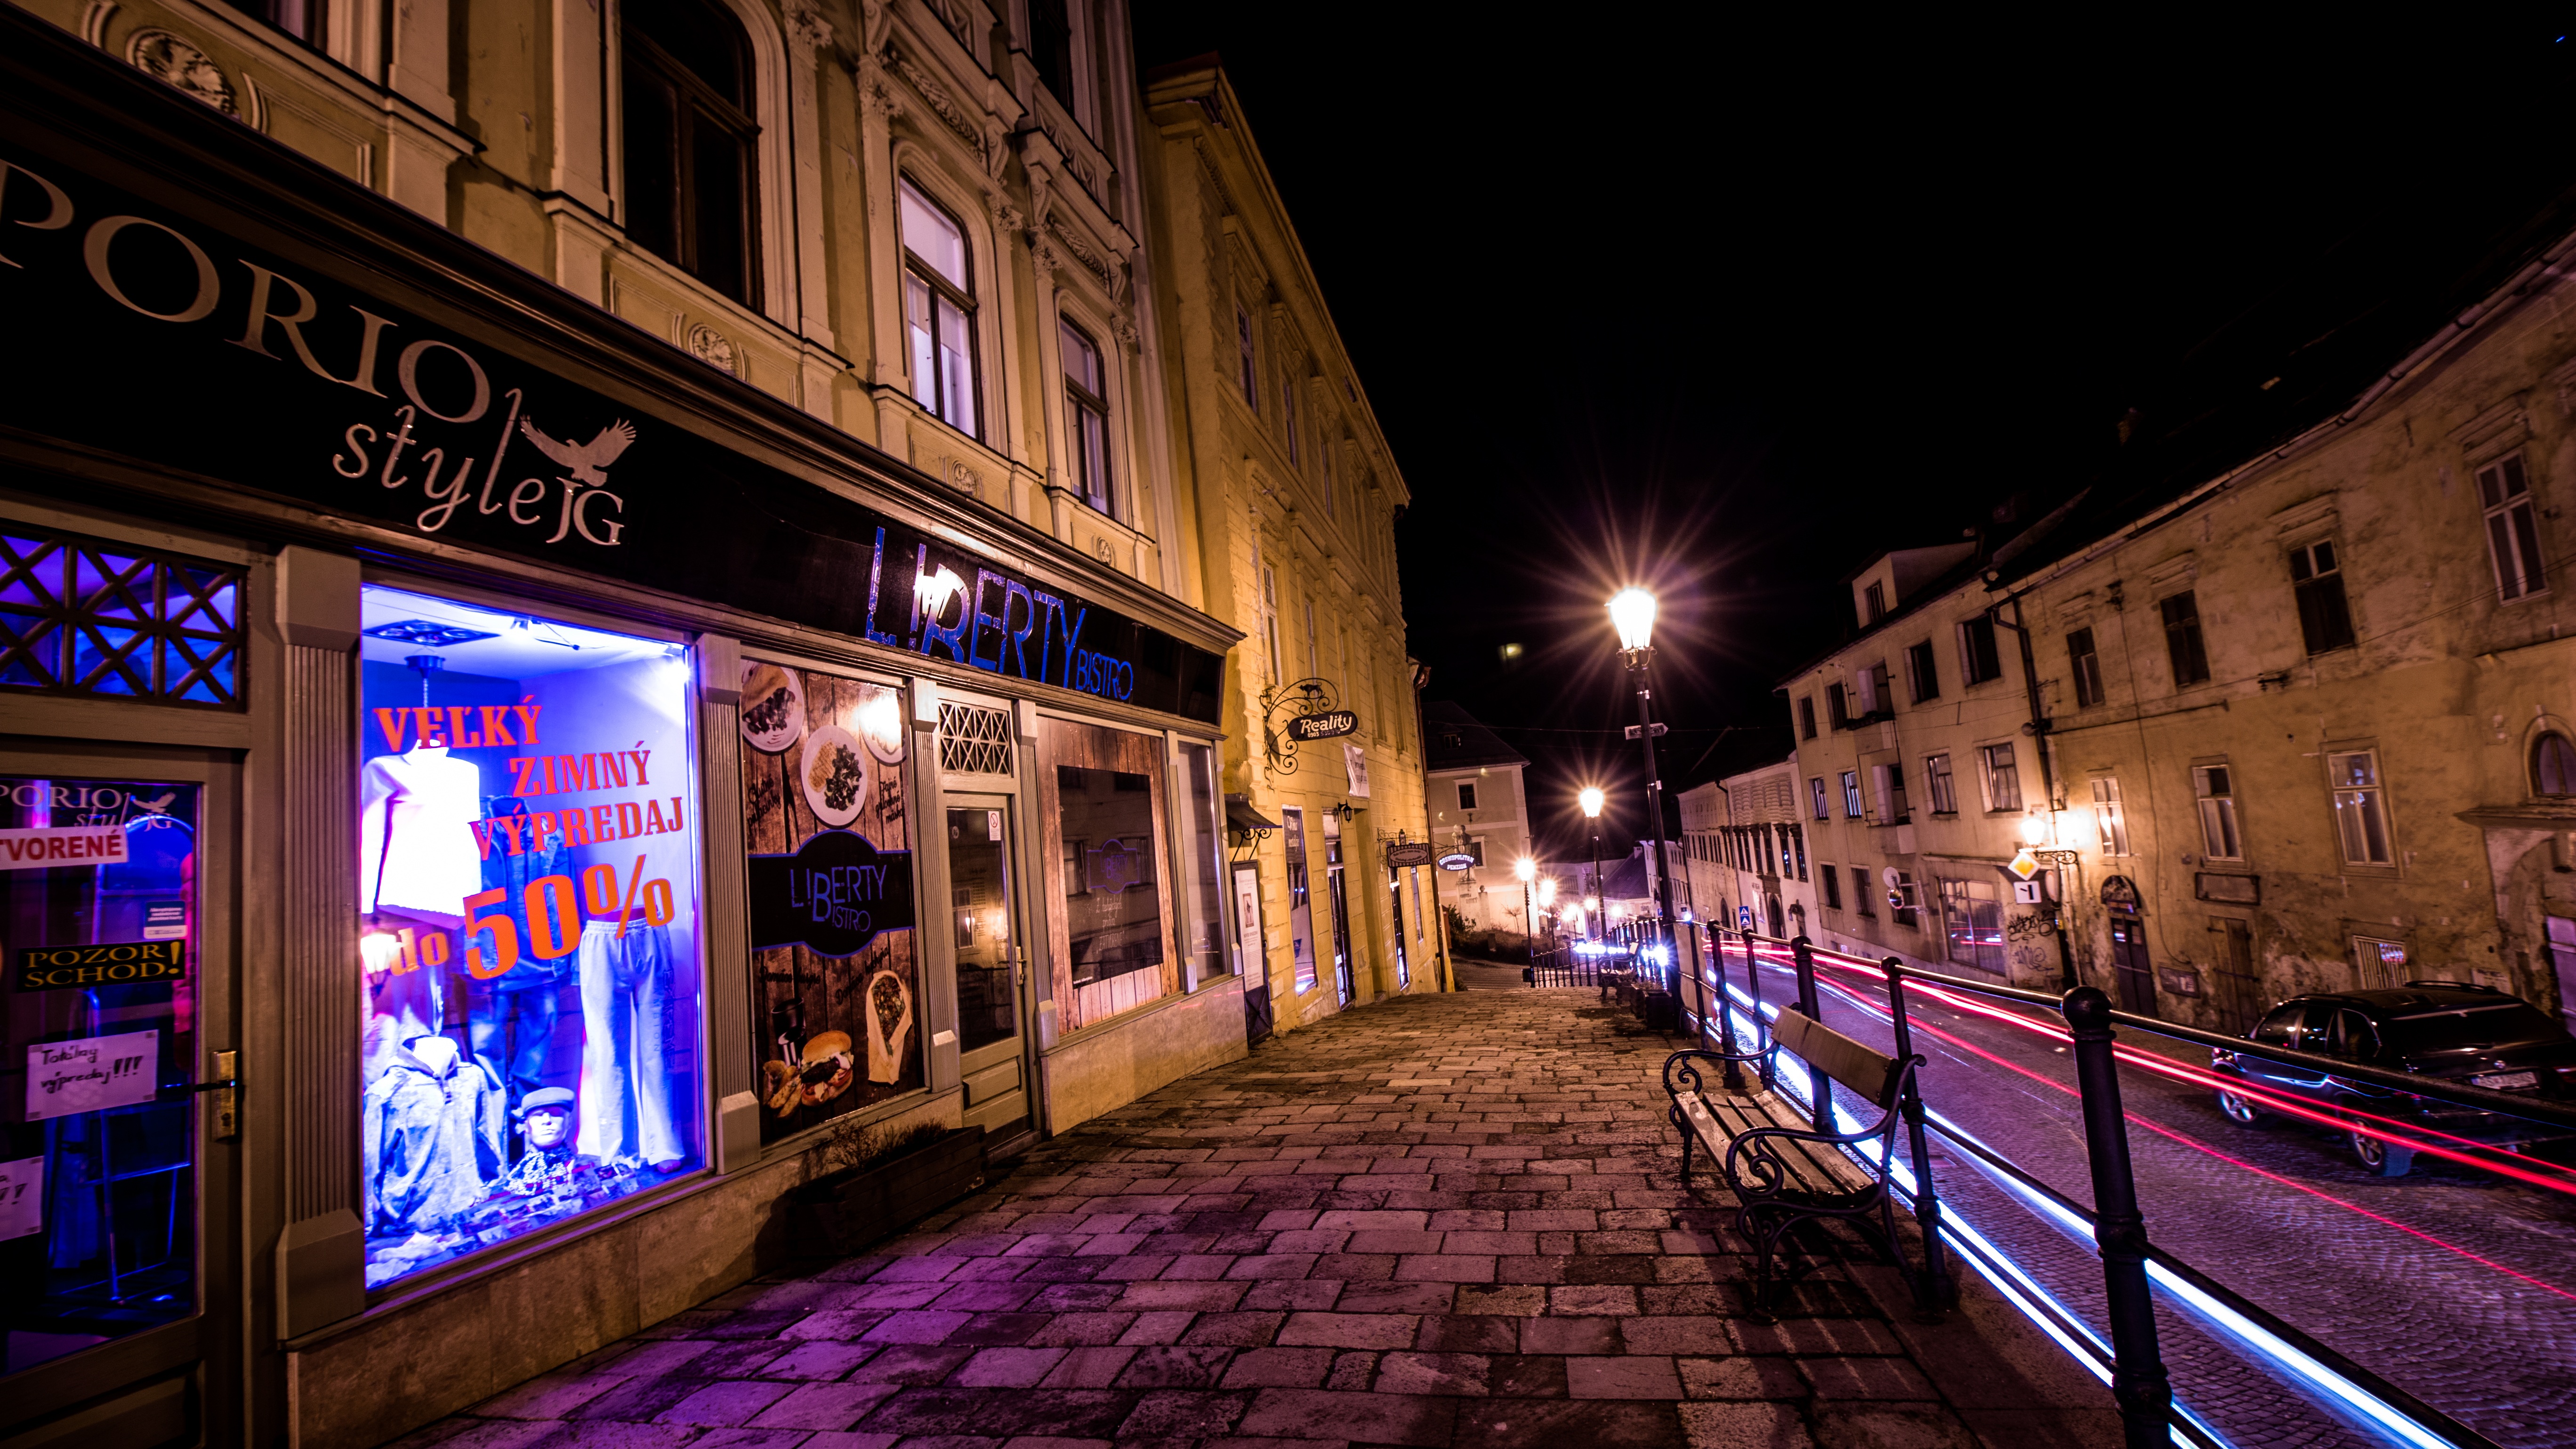
road, street, night, alley, city, cityscape, evening, romance, in the evening, old town, houses, centre, metropolis, slovakia, historic town, main square, bansk tiavnica, urban area, main street